Frans van Ruth

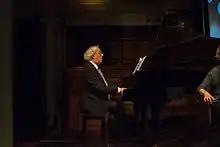
Frans van Ruth performing

Van Ruth remains active in the musical world and is part of multiple music collectives and groups in Amsterdam and around the Netherlands.